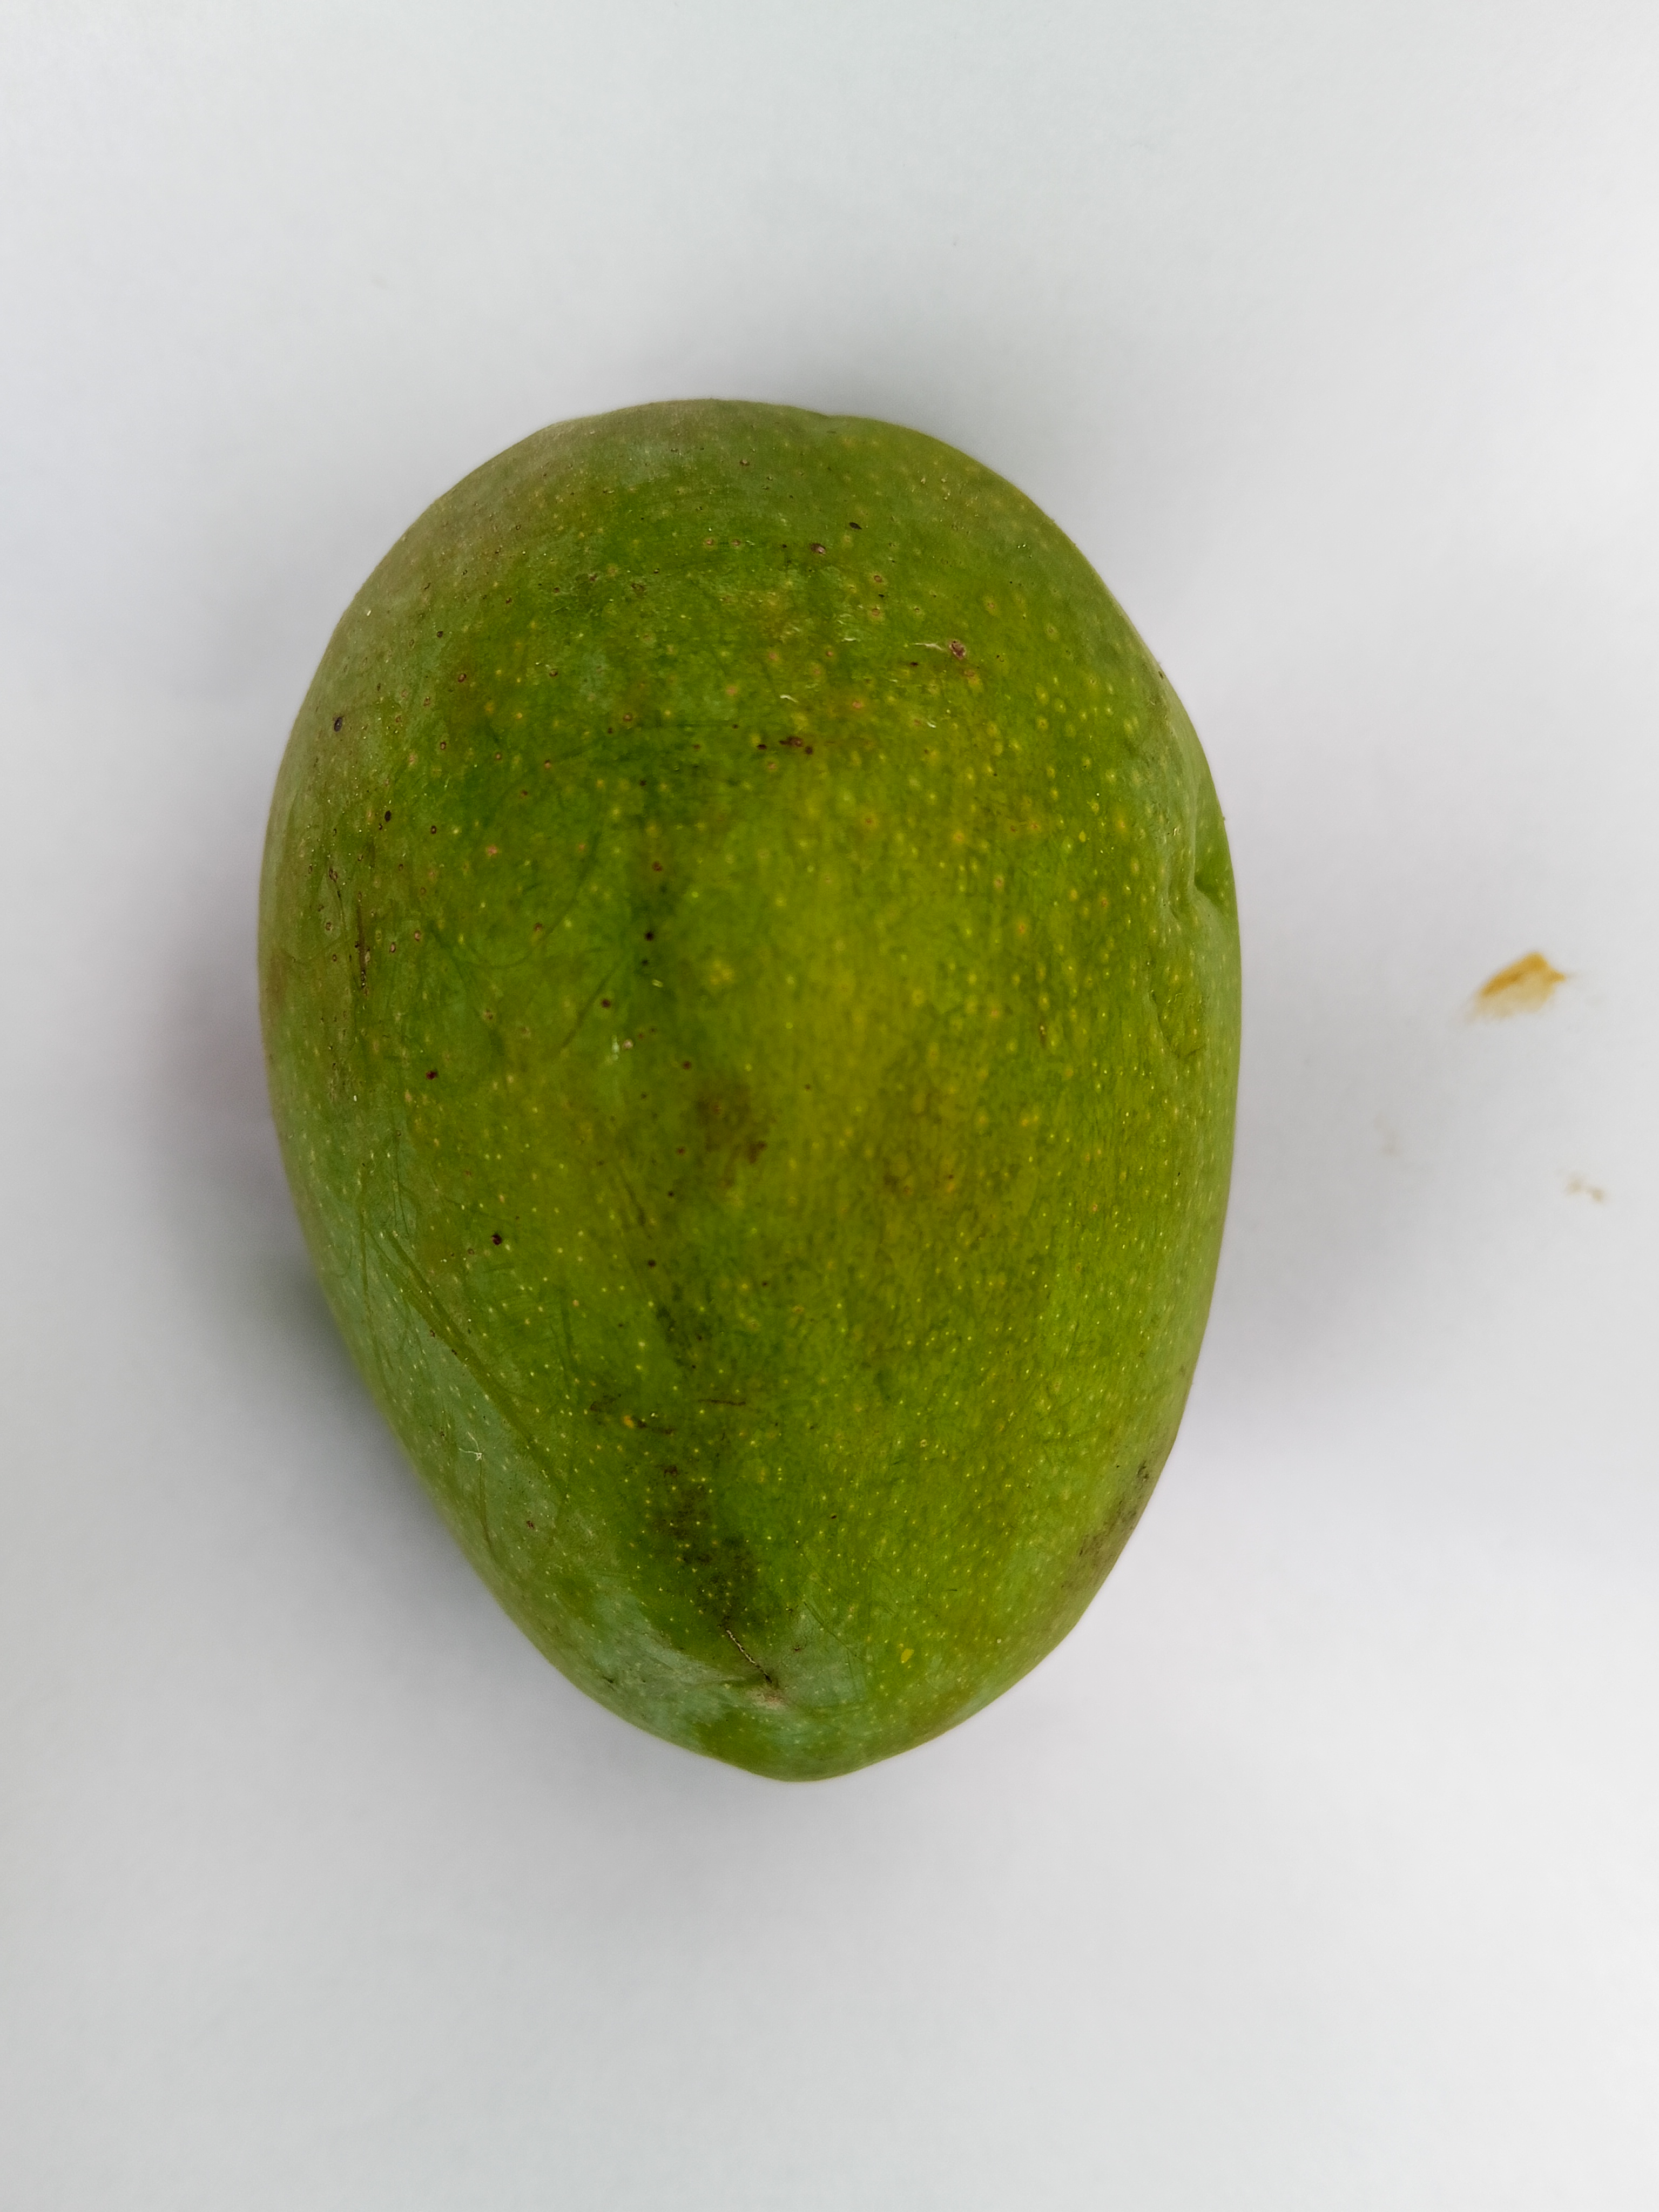
Mango variety: Himsagar